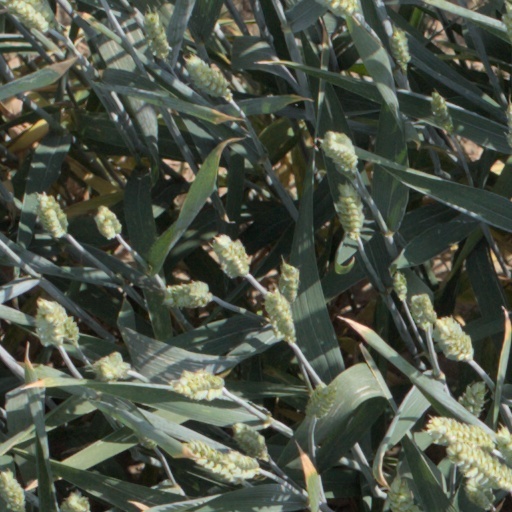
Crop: wheat